Paranephrops

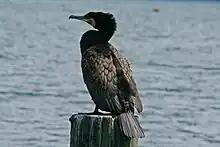
"Paranephrops" forms much of the diet of the black shag in the Rotorua lakes

Koura occupy freshwater lakes, streams, rivers, and swamps, in mud or gravel substrates. Koura are nocturnal, moving into shallower water at night and deeper water column during the day. During daytime, they find shelter under rocks, debris such as cans and bottles, and vegetation. In soft sediments they may also excavate burrows or fan shaped depressions, in Lake Rotoiti at depths of . In streams, koura take cover on the bottom beneath fallen leaf litter, fallen logs, and tree roots and undercut banks. Tree fern roots that project into the stream are thought to provide excellent cover for juveniles. Fossil evidence of Paranephrops in Pleistocene sediment demonstrate occurrence in or near marginal-marine habitat, unfortunately there is little published literature about occurrences of fossilized Paranephrops.